Scientific management

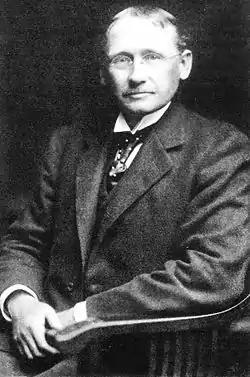
Frederick Taylor (1856–1915), leading proponent of scientific management

Scientific management is a theory of management that analyzes and synthesizes workflows. Its main objective is improving economic efficiency, especially labor productivity. It was one of the earliest attempts to apply science to the engineering of processes in management. Scientific management is sometimes known as Taylorism after its pioneer, Frederick Winslow Taylor.